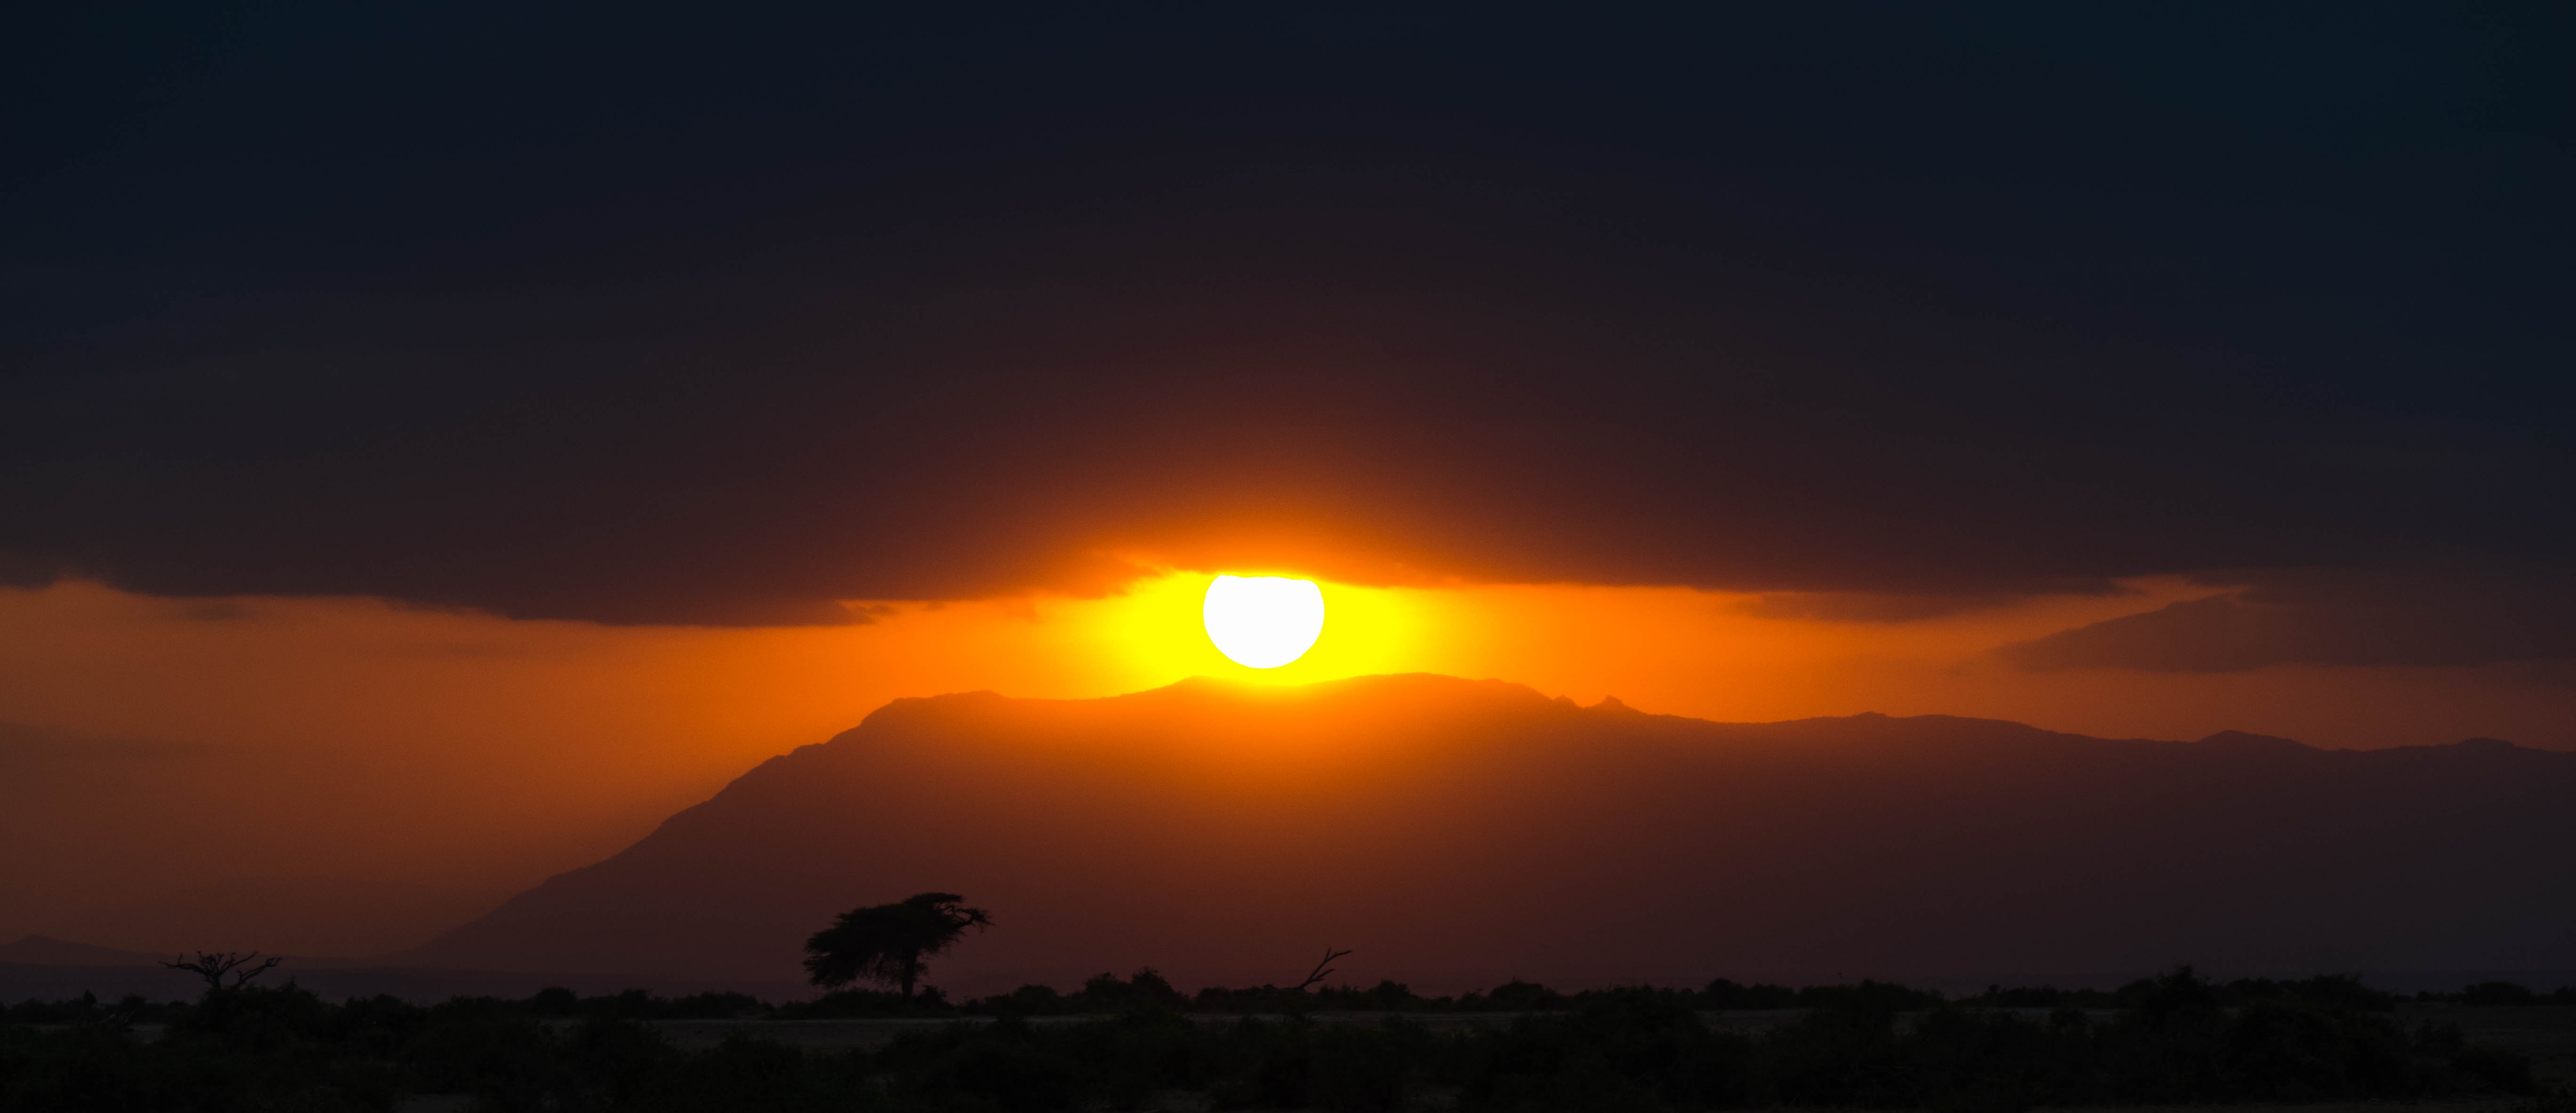
outdoor, horizon, mountain, cloud, sky, sun, sunrise, sunset, warm, sunlight, morning, dawn, dusk, evening, orange, africa, yellow, safari, afterglow, red sky at morning